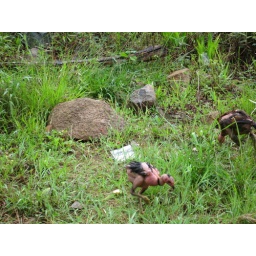
It's weird to see chickens like these walking around